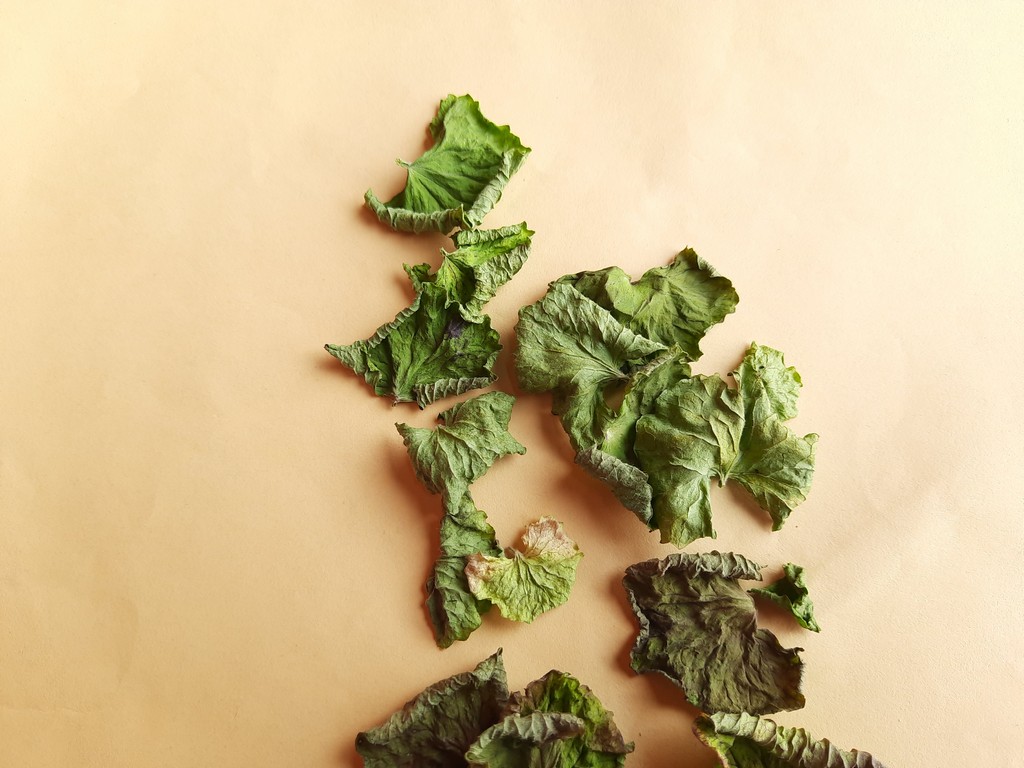
Label: Dried